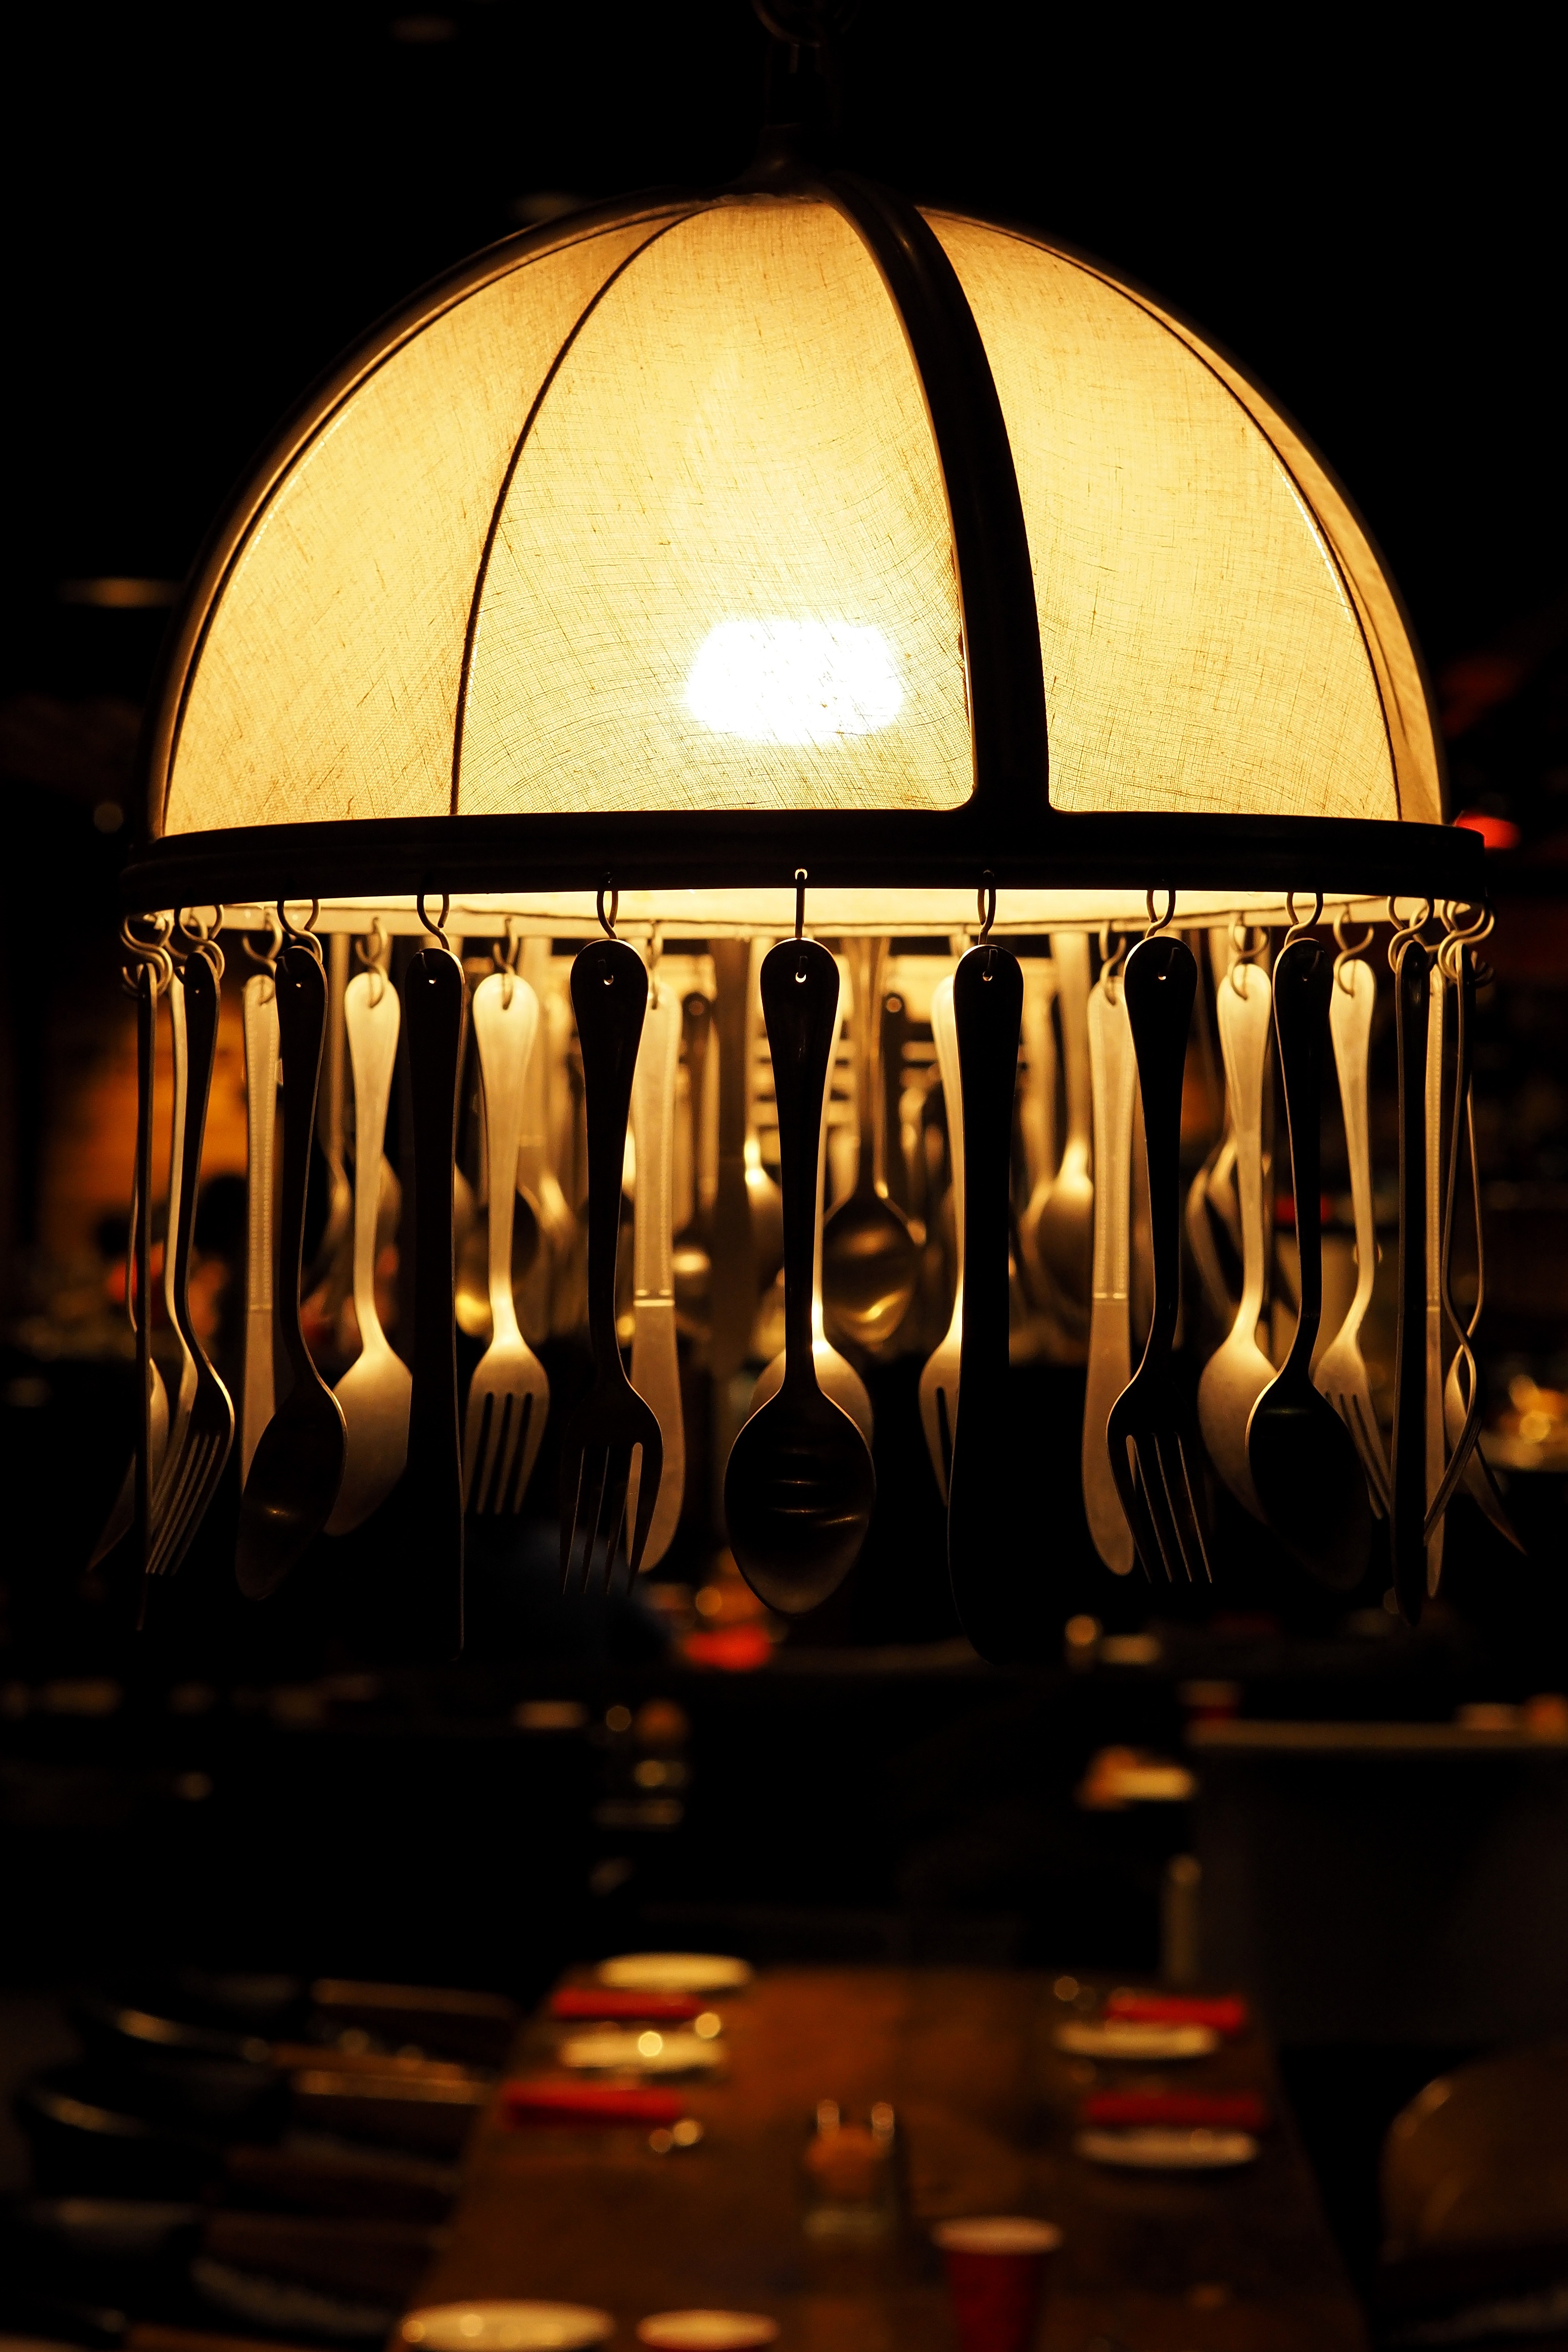
fork, light, night, warm, restaurant, atmosphere, evening, reflection, darkness, hanging, lighting, spoon, thailand, bangkok, dome, shape, decorate, man made object, sofitel laso, lamps utensils